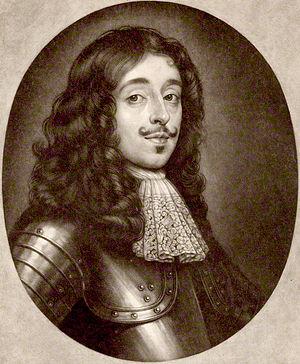
Abraham Bloteling ou Abraham Blooteling est un graveur néerlandais. Pionnier de la manière noire, il aurait inventé le berceau comme outil pour la préparation des plaques à graver.
Charles Stanley, 8ᵉ comte de Derby est un noble anglais. Il et le fils unique de James Stanley, 7ᵉ comte de Derby, et de Charlotte de La Trémoille.